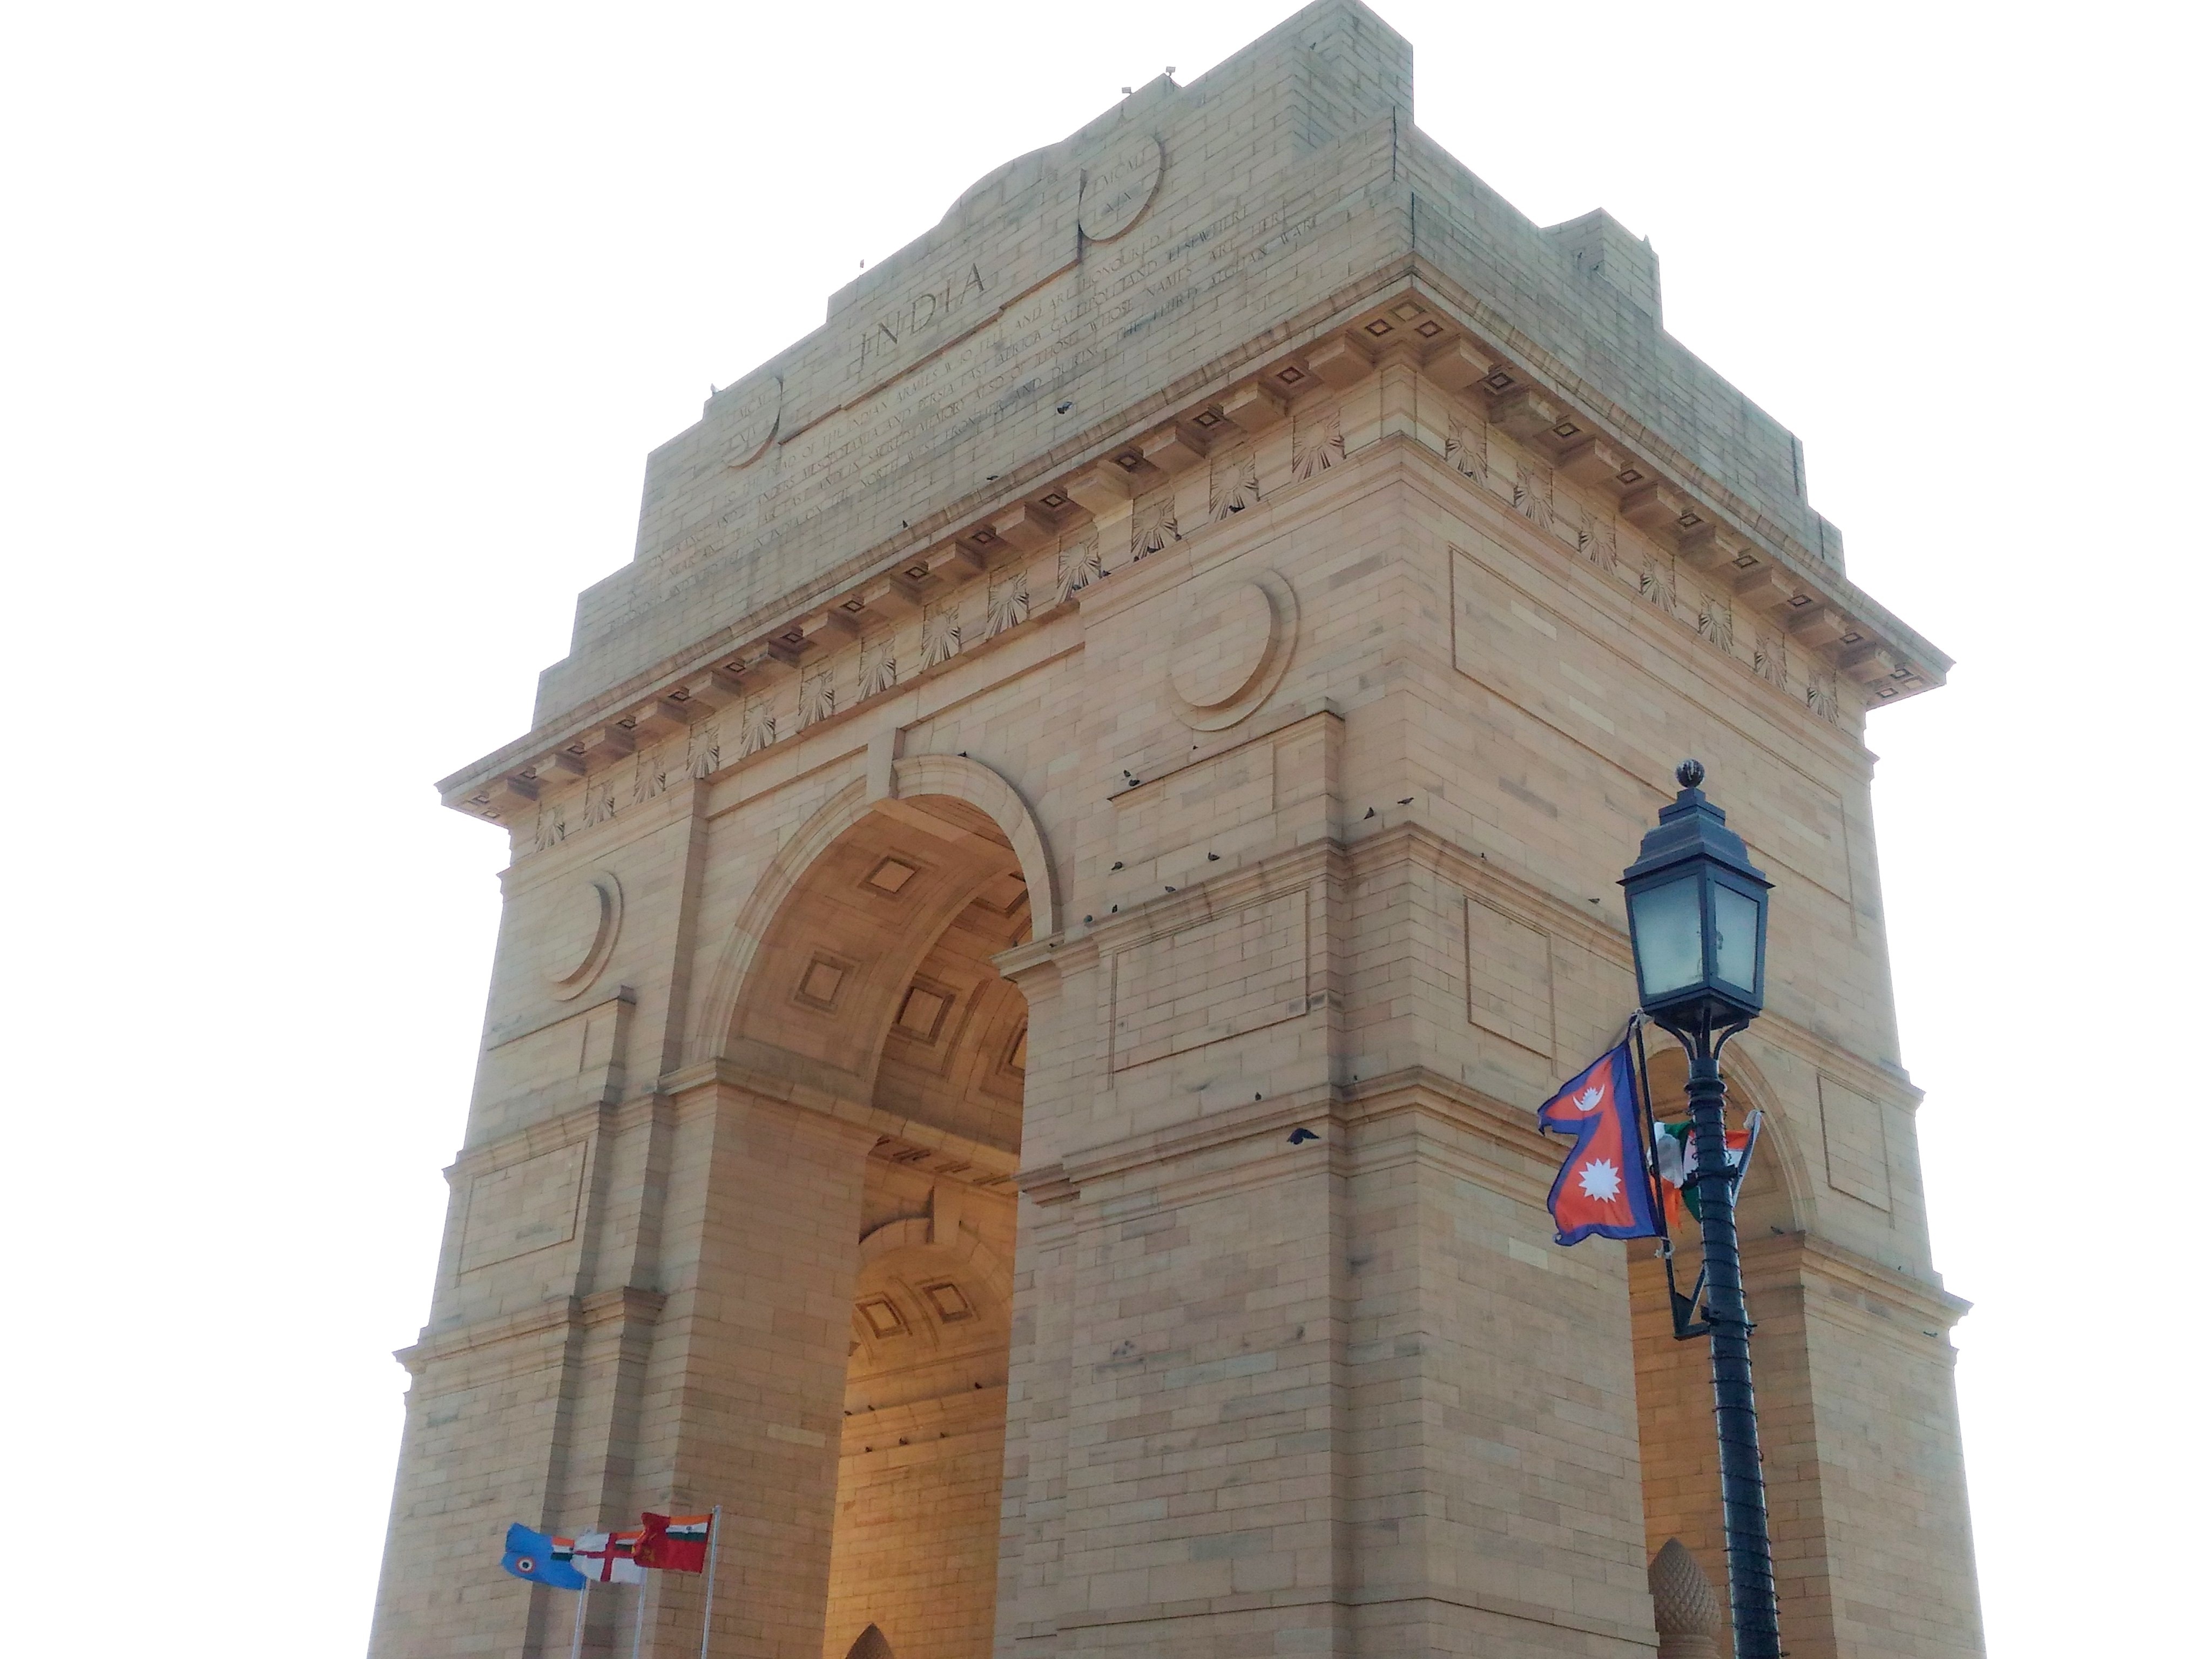
structure, building, monument, arch, tower, landmark, facade, chapel, place of worship, bell tower, temple, synagogue, historic site, ancient roman architecture